History of Club de Gimnasia y Esgrima La Plata (football)

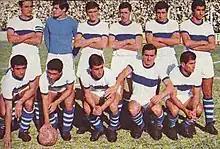
The team of 1967.

After almost a decade alternating good and bad performances, there were realized restructurations in the accomplishment of the championships organized by the Asociación del Fútbol Argentino (AFA). These were the "Metropolitano", with the teams affiliated directly to the AFA divided in two zones, and the "Nacional", in whom some teams affiliated to the AFA were taking part and whom they classified under the first positions of the Metropolitano. The rest of the teams was taking part in the "Promocional" and in the "Reclasificatorio", together with other teams that were representing other leagues of the country.